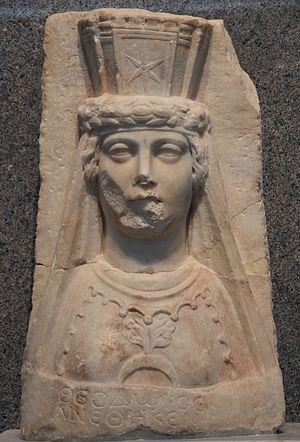
Dans la mythologie grecque, Aphrodite est la déesse de l'Amour dans son acception la plus large.